United Nations Security Council Resolution 2049

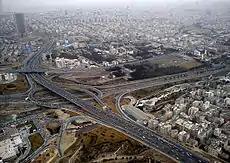
Tehran

United Nations Security Council Resolution 2049 was unanimously adopted on 7 June 2012.